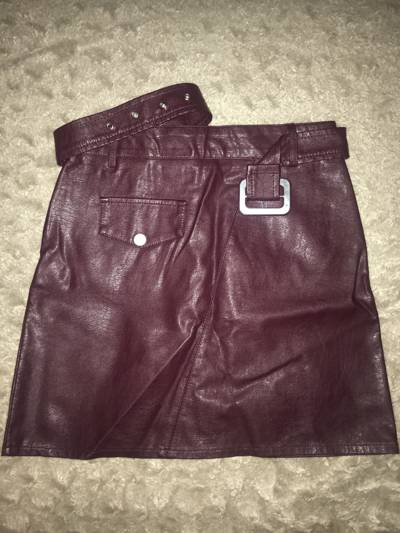
Waste category: clothes